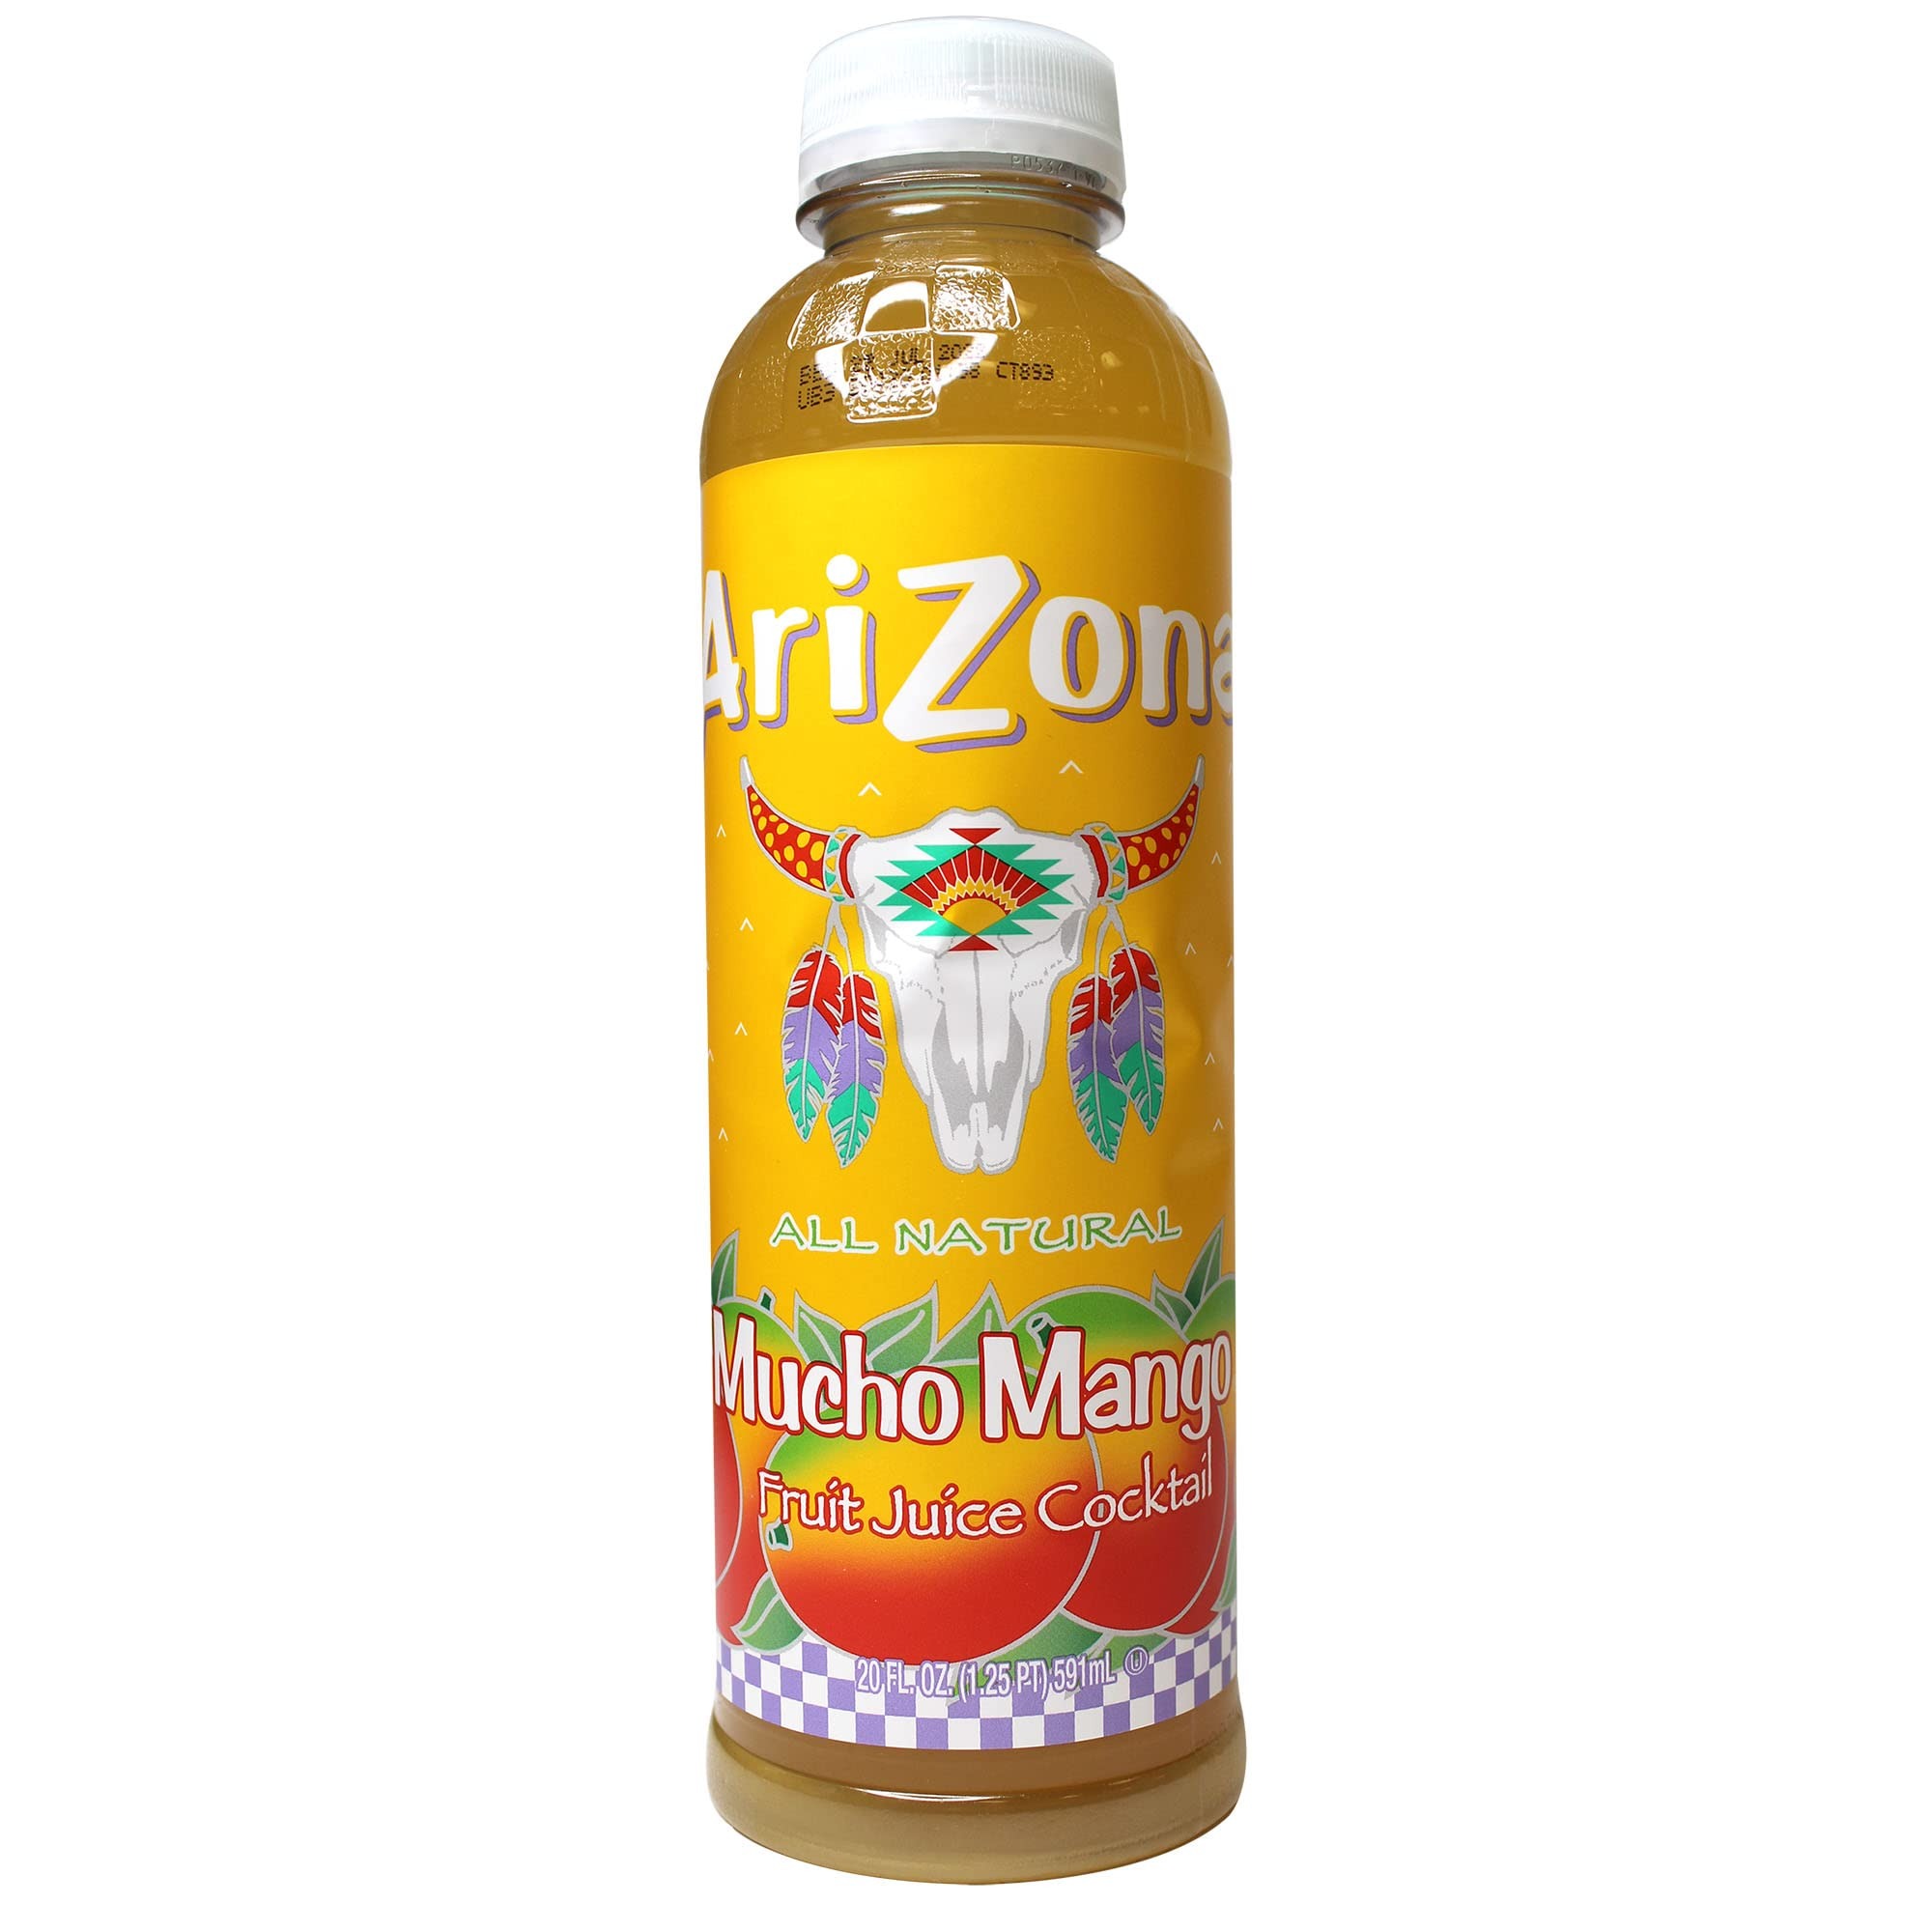
Item Name: Arizona, Iced Tea, Mucho Mango - 20 Fl Oz
Product Description: No artificial flavor. Antiox - Vitamin C fortified. An American company. Family owned & operated. No preservatives. No synthetic colors. drinkarizona.com. Facebook. Instagram. Twitter. For more info email info(at)drinkarizona.com.
Value: 20.0
Unit: Fl Oz

Price: 1.095